Emma Azalia Hackley

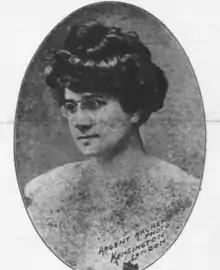
Emma Azalia Hackley, 1922

She established the Colorado branch of the Colored Women's League and was the editor of the "Statesman Exponent", the woman's section of "The Colorado Statesman". She wrote articles about African American literature and music, including the influence of music on children and home life. Other topics include civil government, current events, and the importance of compiling facts on blacks. She also wrote about household economies and hygiene. In one column she wrote of the Colored Women's League: